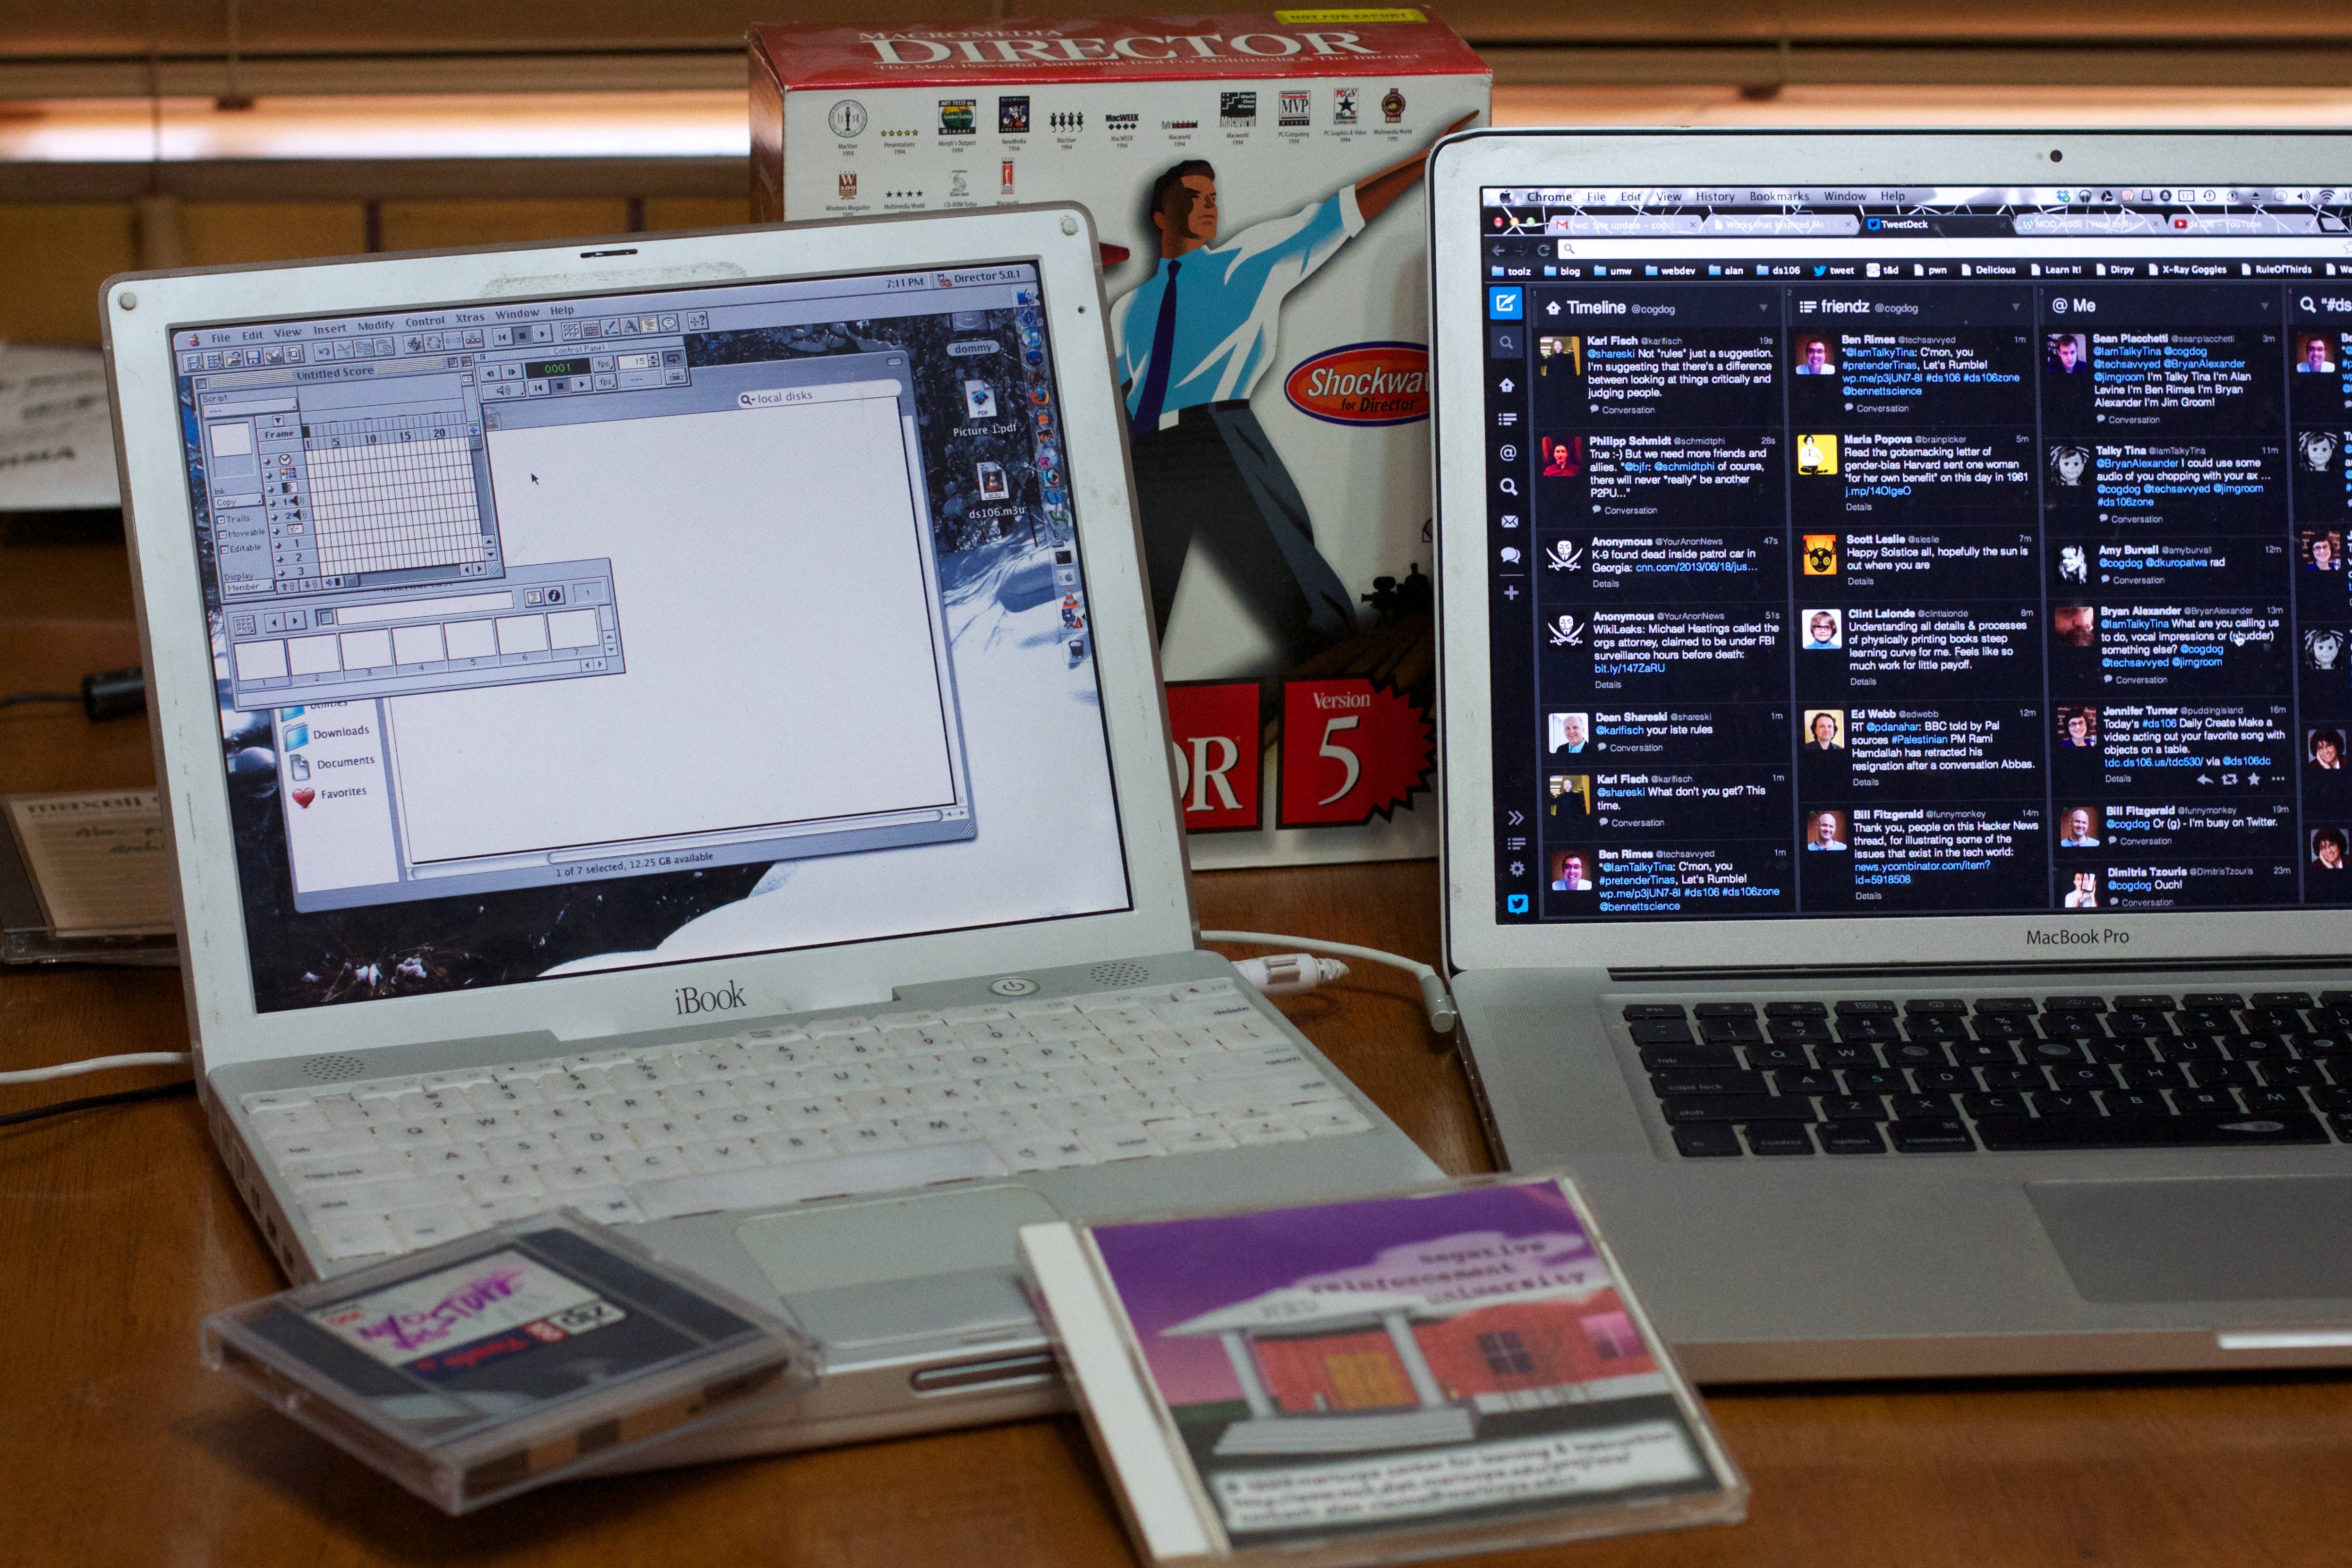
laptop, technology, electronics, multimedia, personal computer, computer hardware, personal computer hardware, display device, computer program